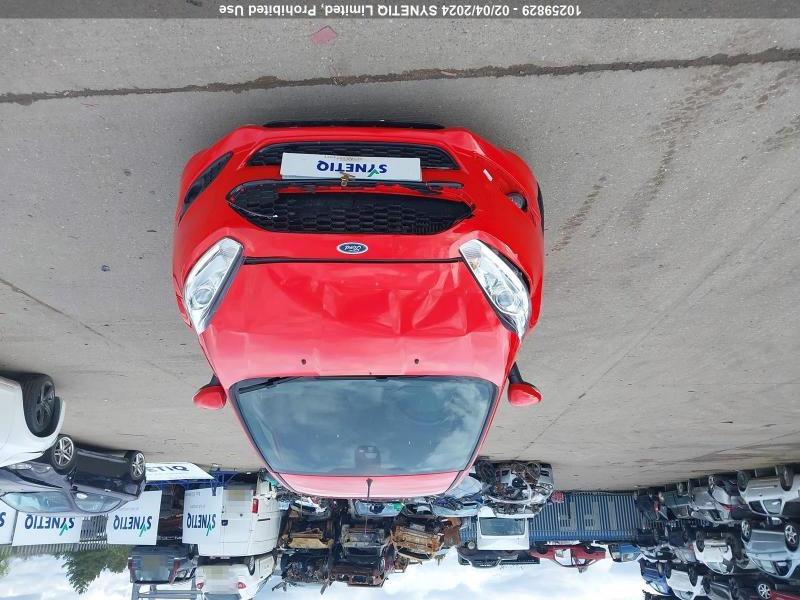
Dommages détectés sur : pare-choc avant, capot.
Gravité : majeur